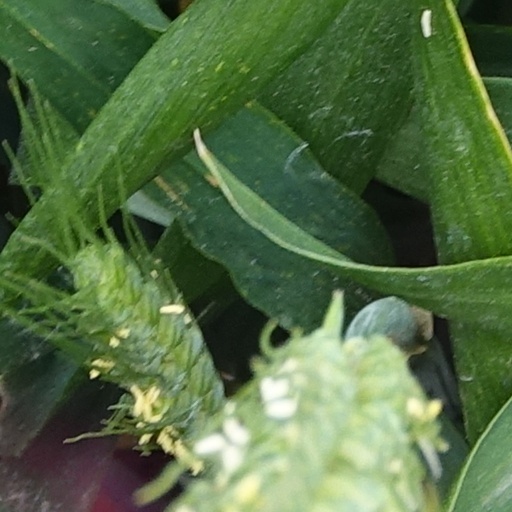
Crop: wheat